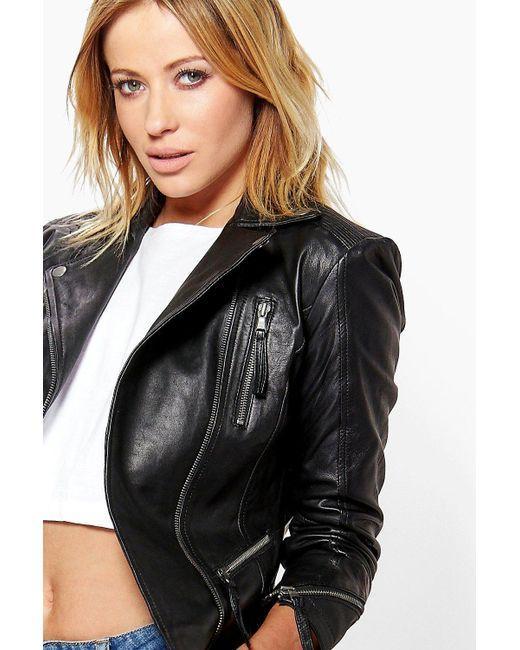
Stylische Lederjacke Langarm für Damen